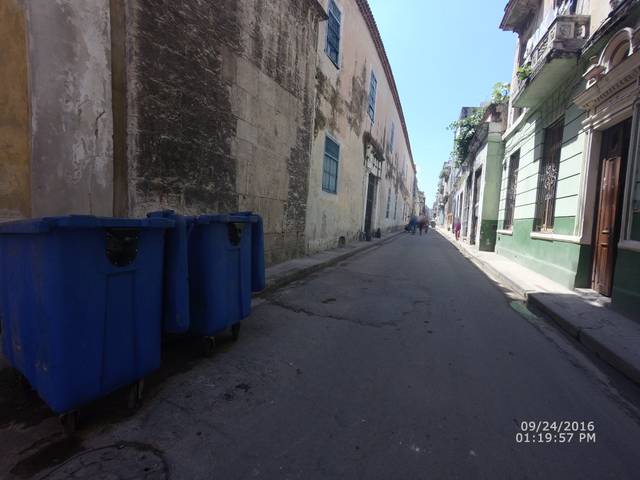
Region: Cuba
Coordinates: 23.134, -82.351